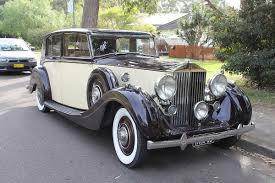
Vehicle type: Cars